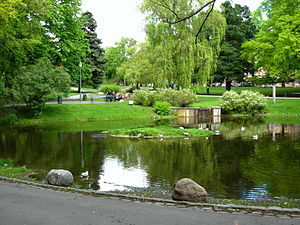
Parker i Oslo / 1812–1865: De første parker
St. Hanshaugen med svanedammen
Parker i Oslo er en vigtig del af bylandskabet i Norges hovedstad Oslo. Oslo er en by med megen beplantning og er beliggende i et landskab mellem grønne åse. Byen har lav befolkningstæthed, hvilket er udnyttet til træplantning i gaderne, forhaver, små grønne anlæg og satellitbyer med megen vegetation. Et net af cykel- og gangstier binder parkerne sammen og knytter byen til Marka. Kun omkring fem procent af byens befolkning har ikke et grønt område inden for 300 meter fra boligen.